Jean Eric Rehn

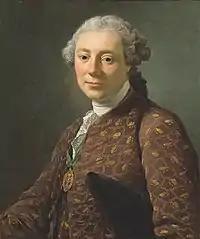
Jean Eric Rehn; portrait by Alexander Roslin (1756)

Jean Eric Rehn (18 May 1717, Stockholm - 19 May 1793, Stockholm) was a Swedish architect, engraver and designer.